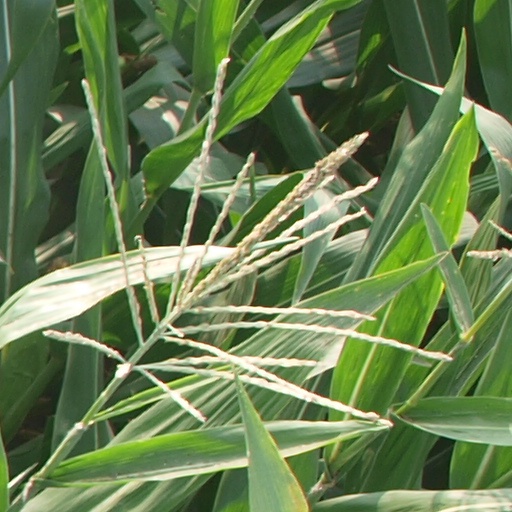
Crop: maize; corn